Benedict of Bari

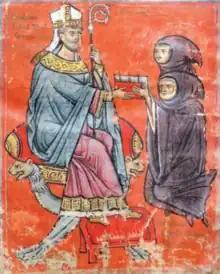
Benedict (old and young in one) presenting his book to Abbot Balsamon.

Benedict of Bari (c. 1150 – 1220?), Italian Benedetto da Bari, Latin Benedictus Barensis, was a Benedictine monk of Santissima Trinità della Cava dei Tirreni who wrote the Christian theological treatise "De septem sigillis" (On the Seven Seals). This is the only major work of theology written at La Cava.